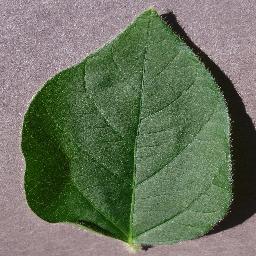
Label: Soybean___healthy